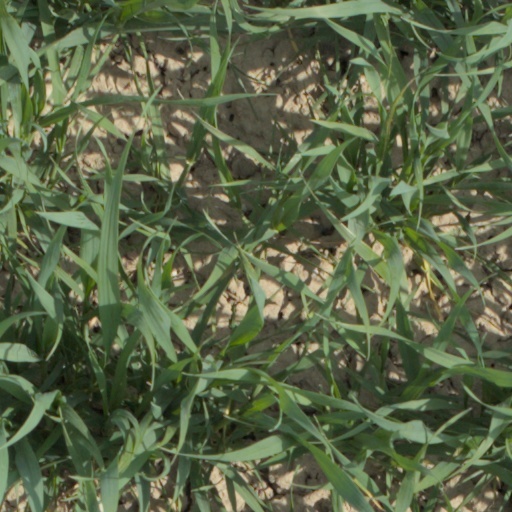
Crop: wheat